Hazara University

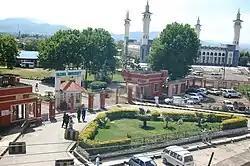
Hazara University, Mansehra Pakistan

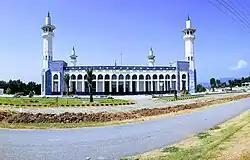
Hazara University Mosque

The Hazara University (HU) is a public university located in Mansehra, Khyber Pakhtunkhwa, Pakistan.